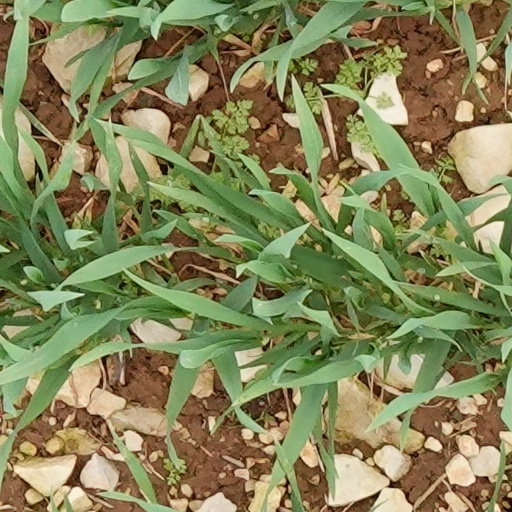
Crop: wheat